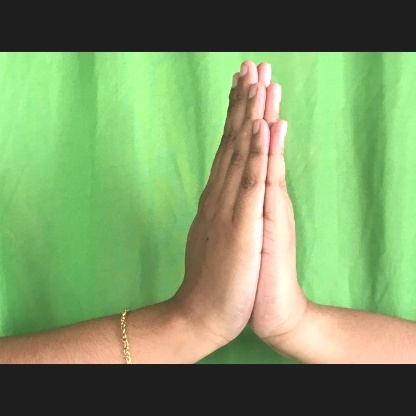
Mudra: Anjali